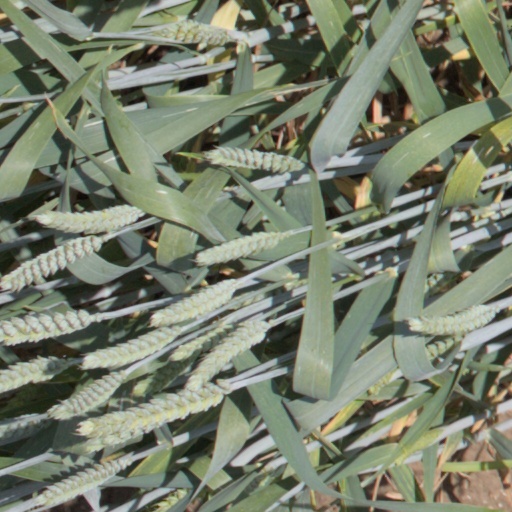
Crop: wheat